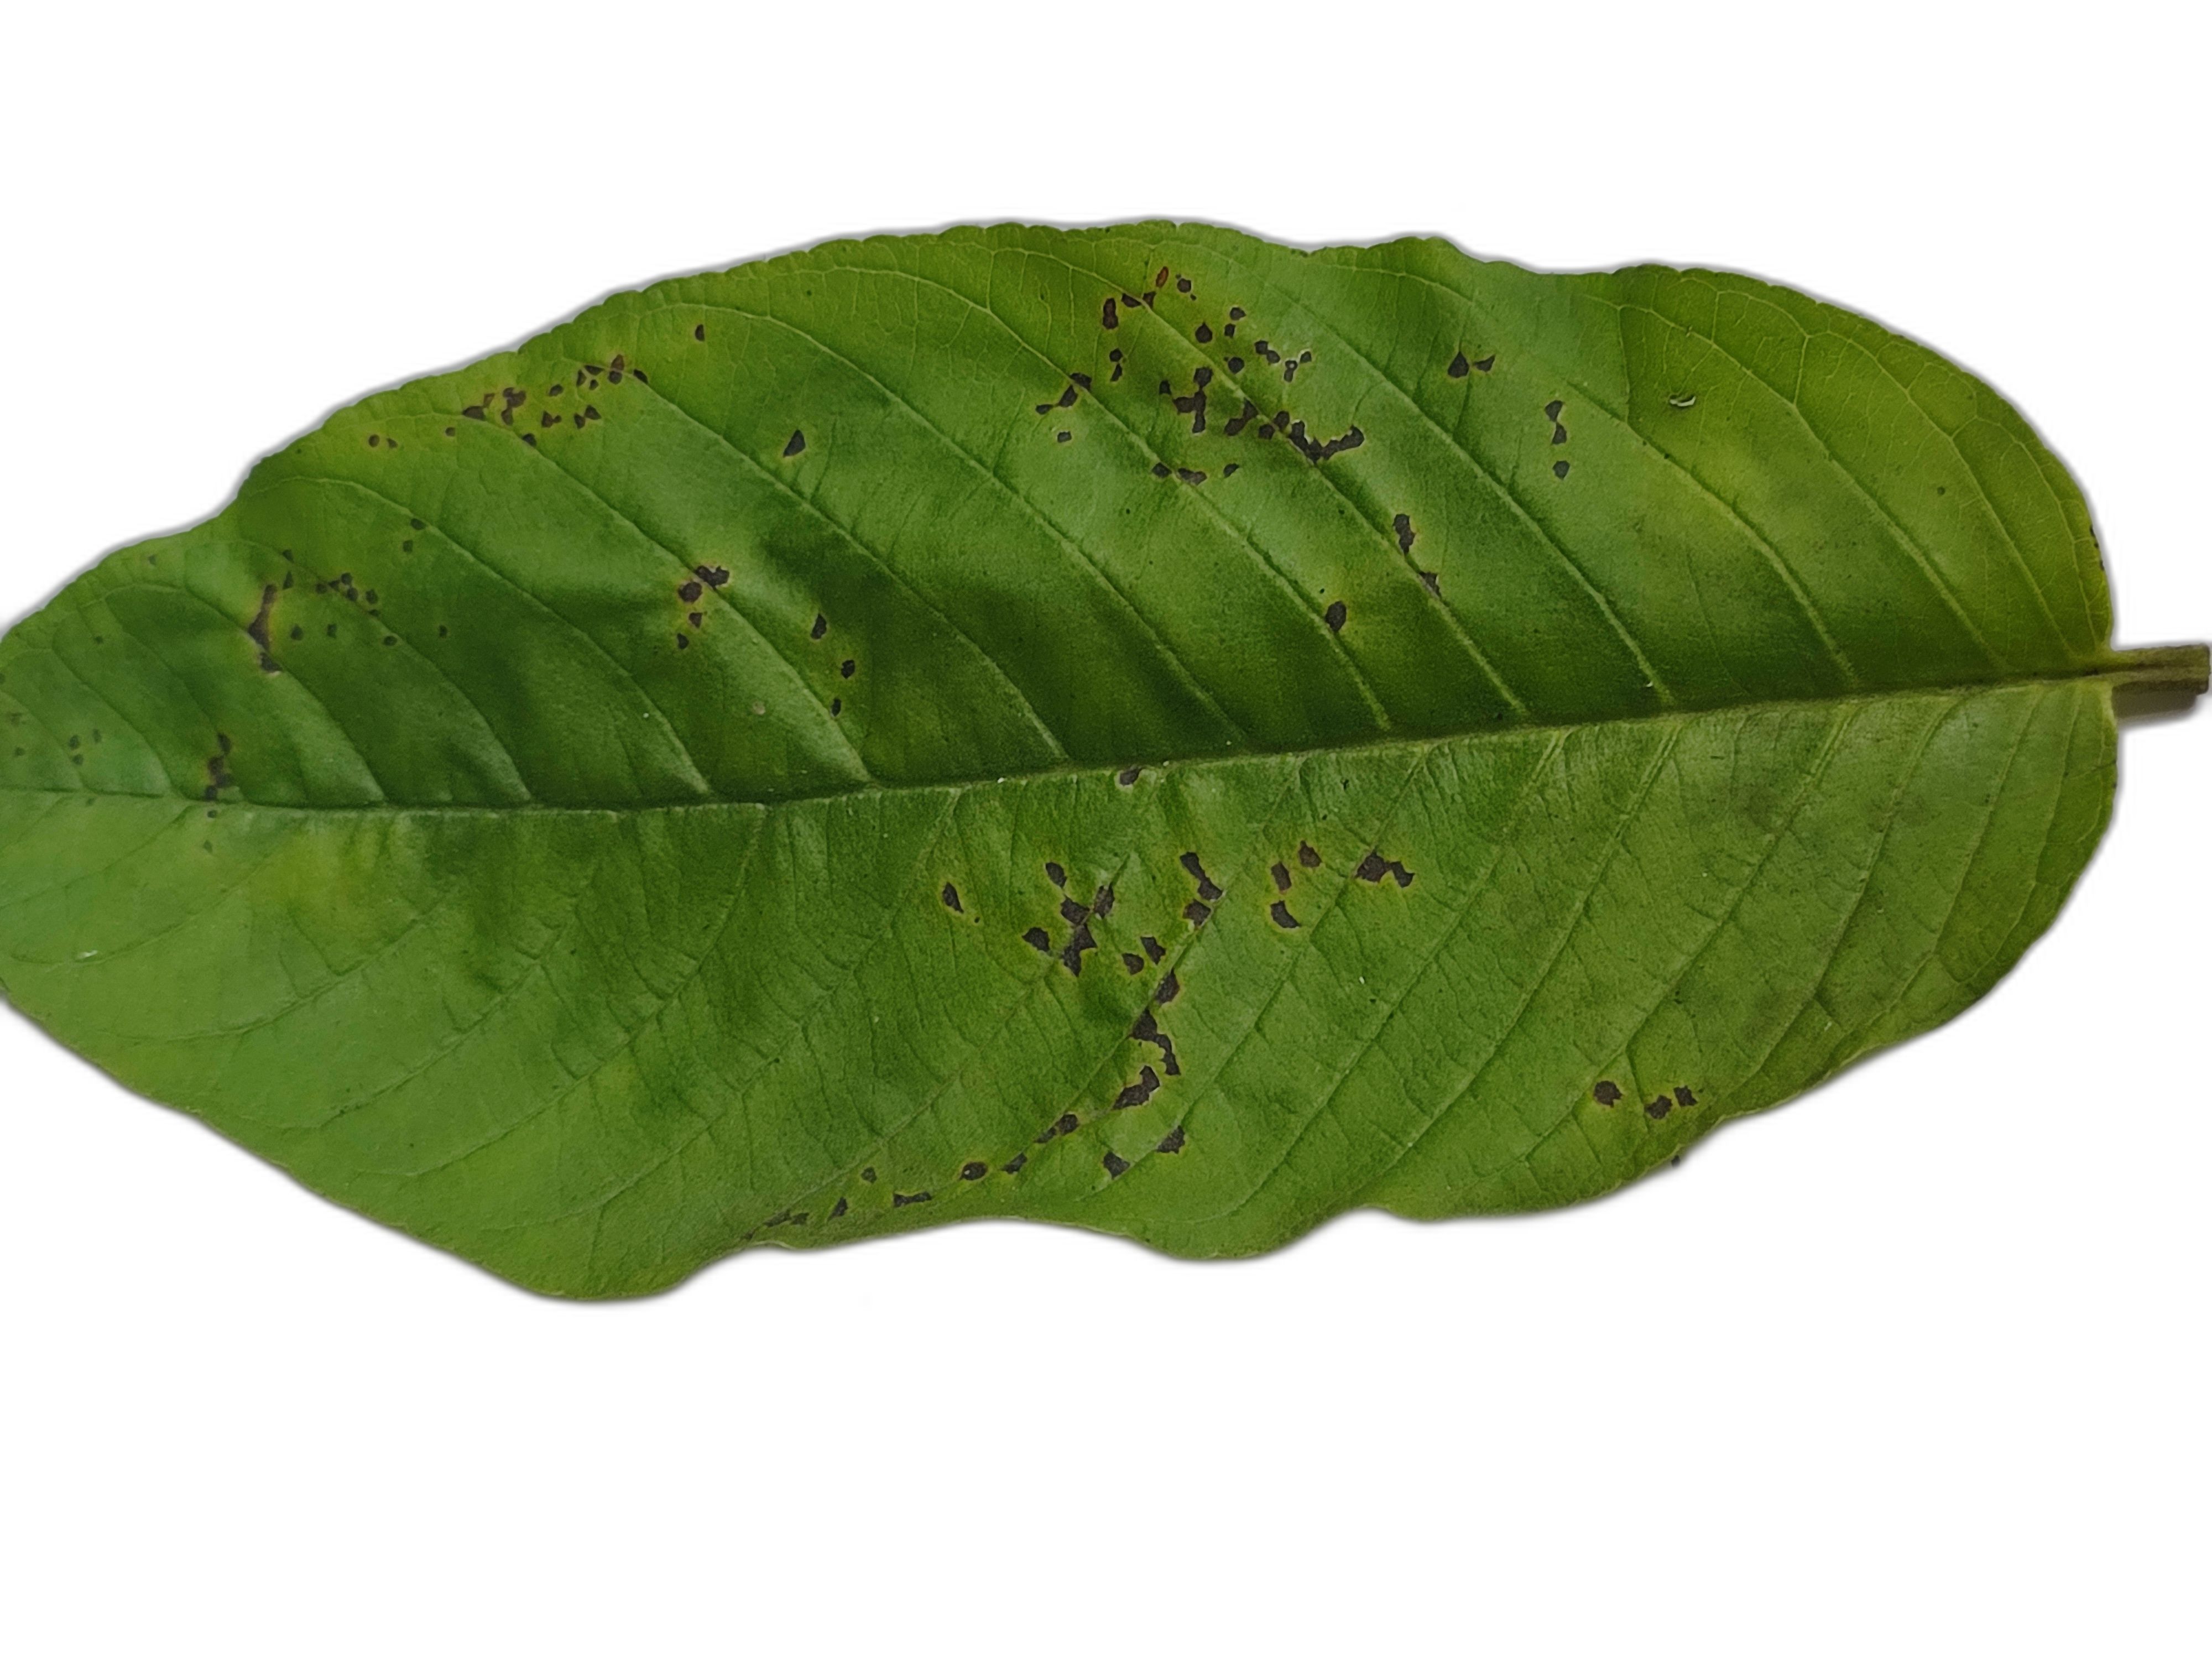
Plant part: leaf
Disease: Dot